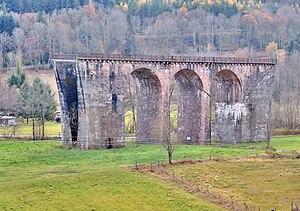
Autre vue du pont de la ligne ferroviaire inachevée d'Urbès